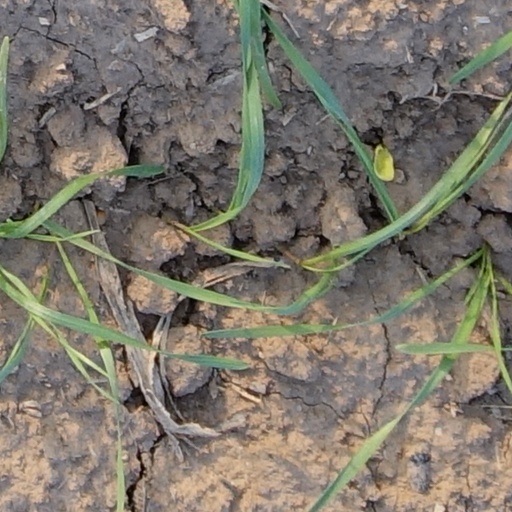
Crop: wheat